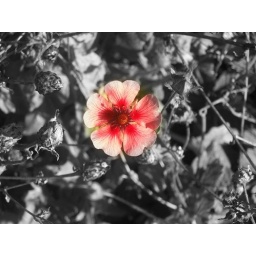
this small pink flower was the first in its patch to bloom.